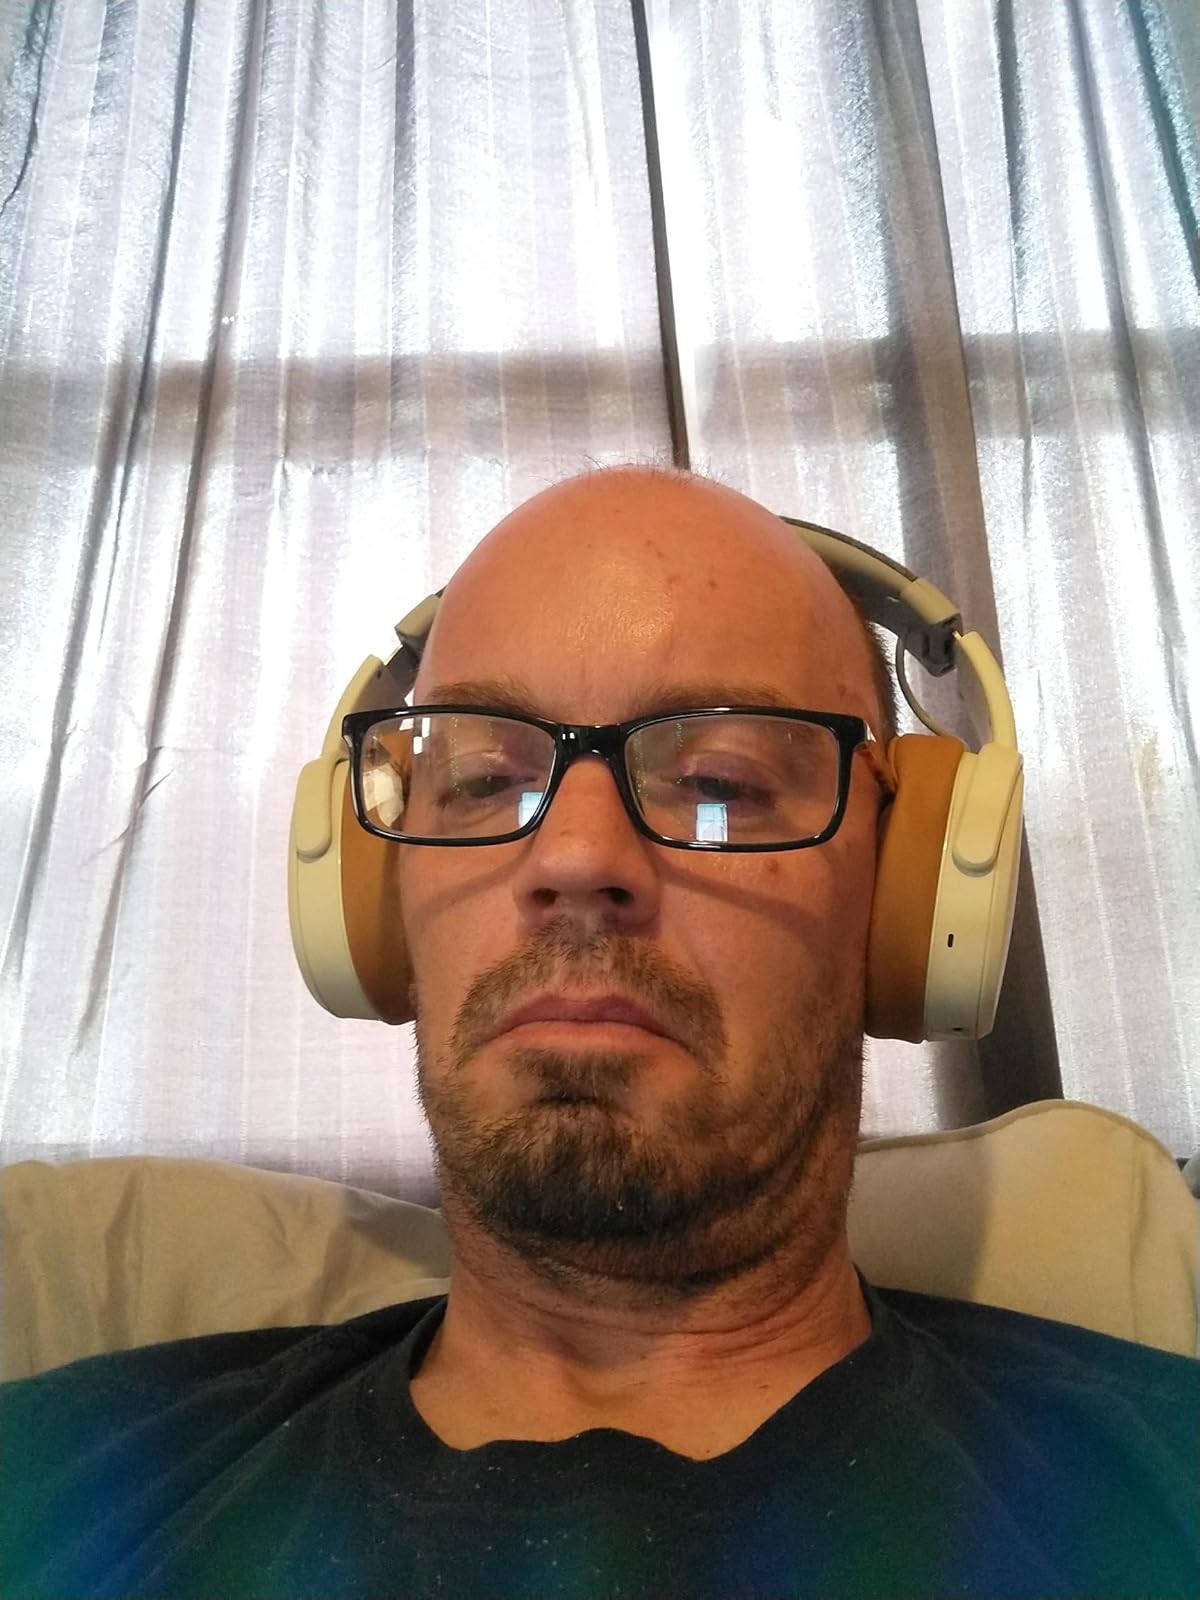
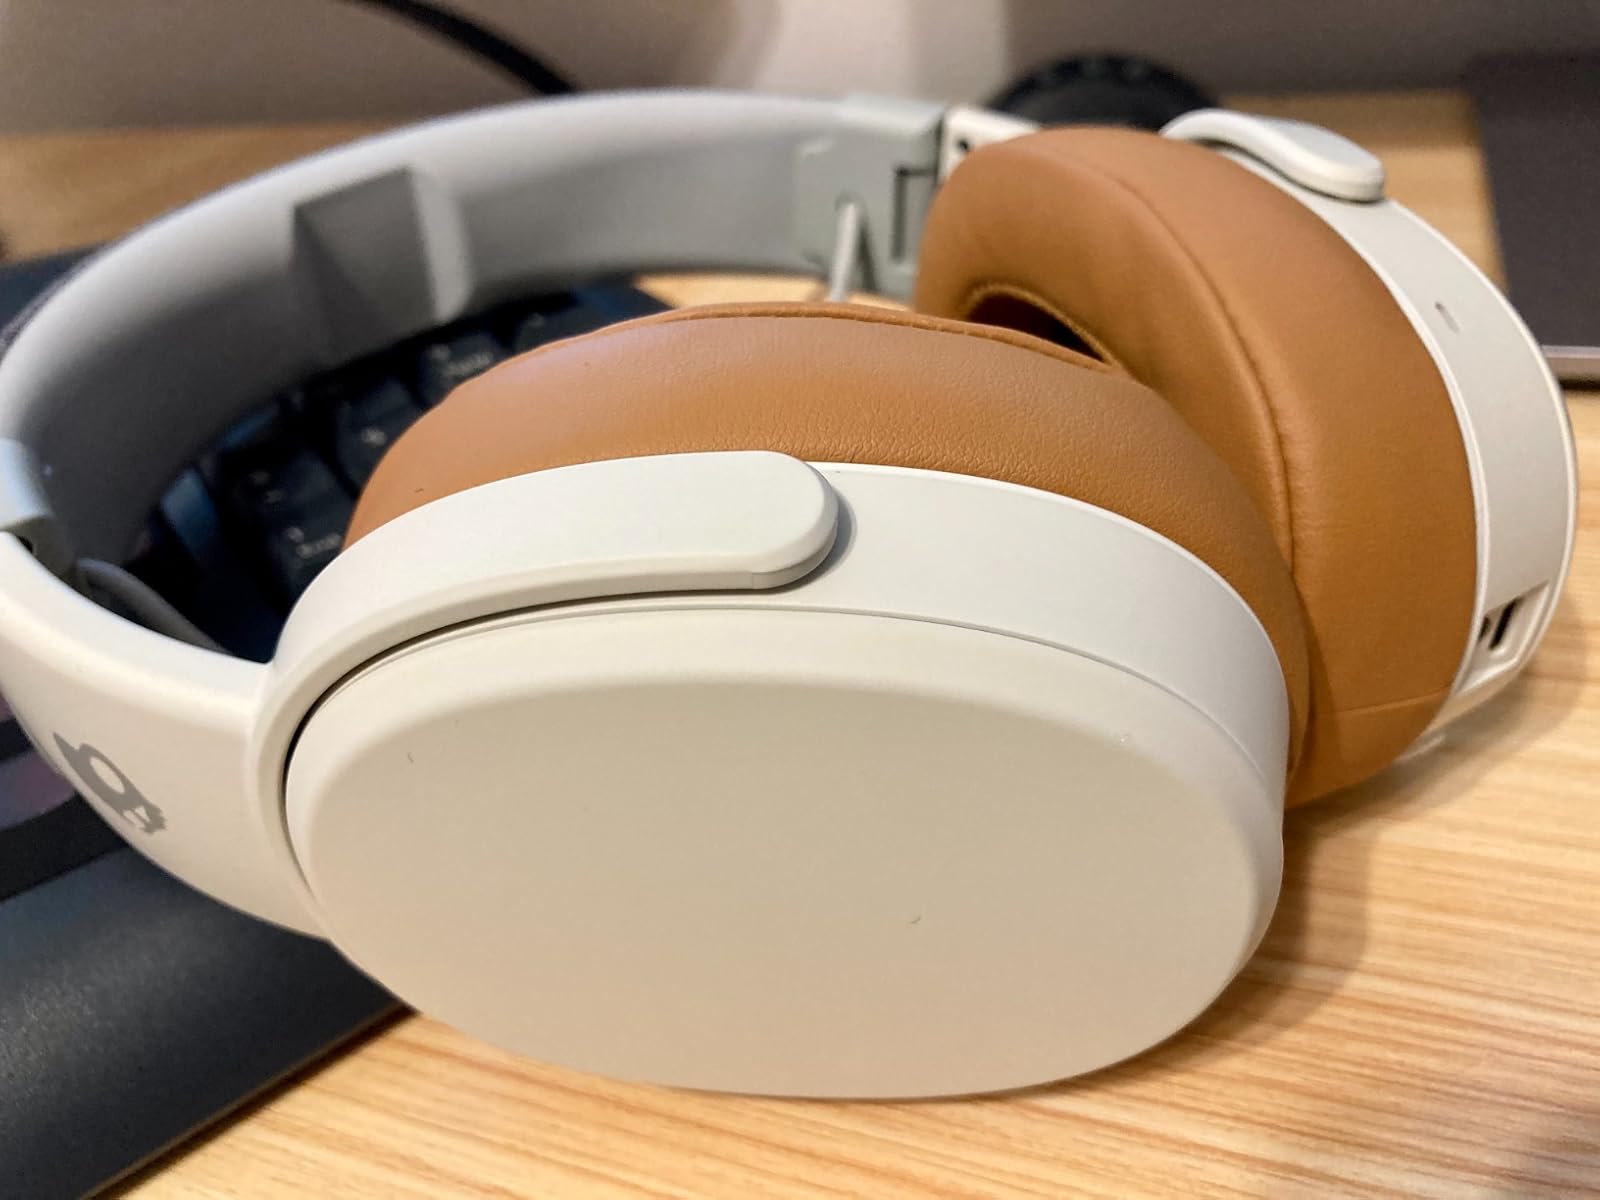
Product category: headphones
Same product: yes